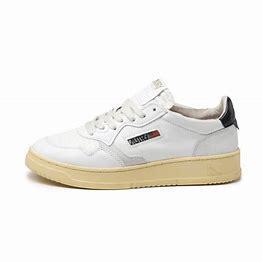
Brand: Autry
Model: Action Shoes 100